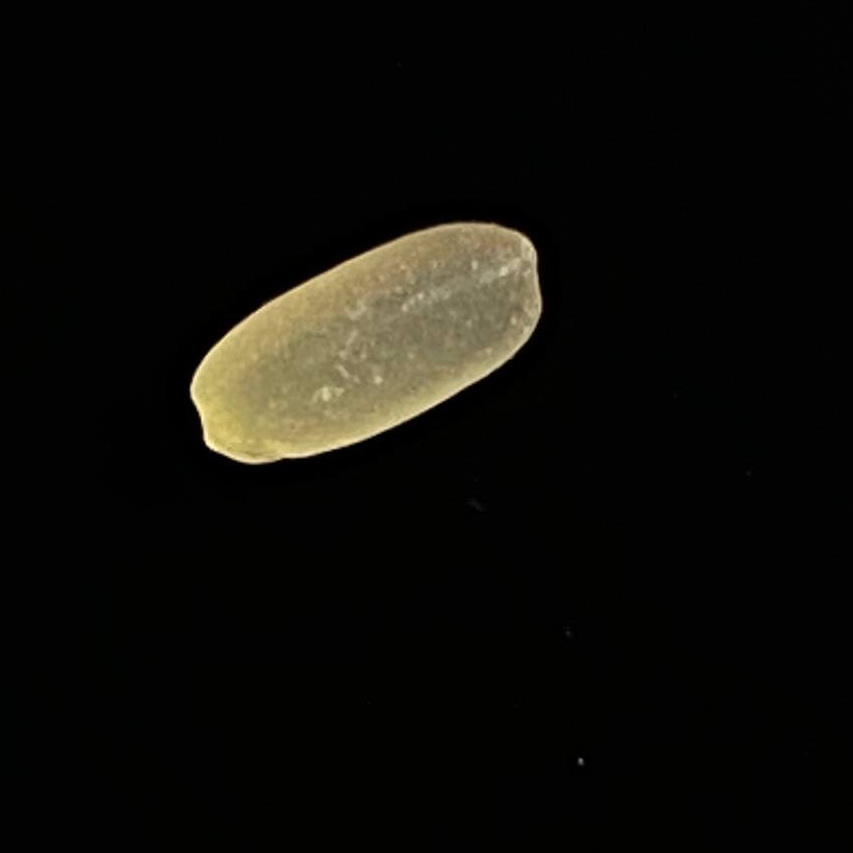
Rice variety: Gutisharna